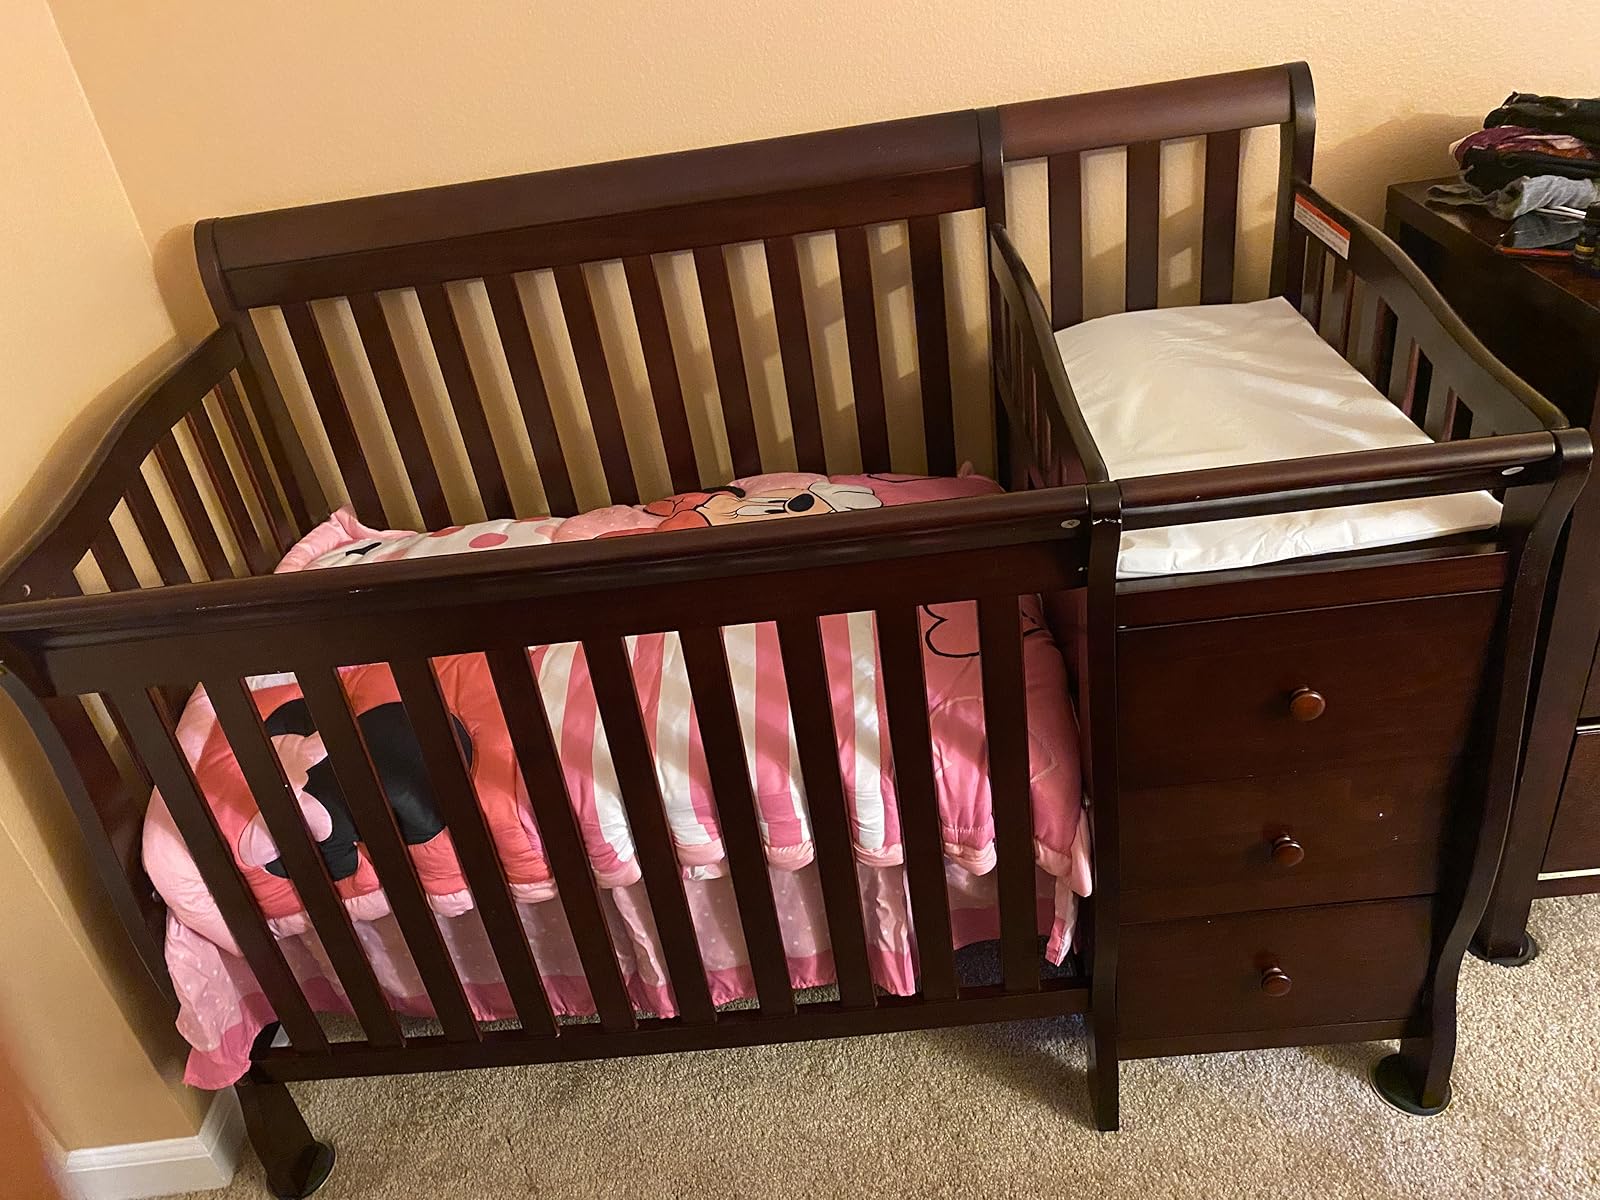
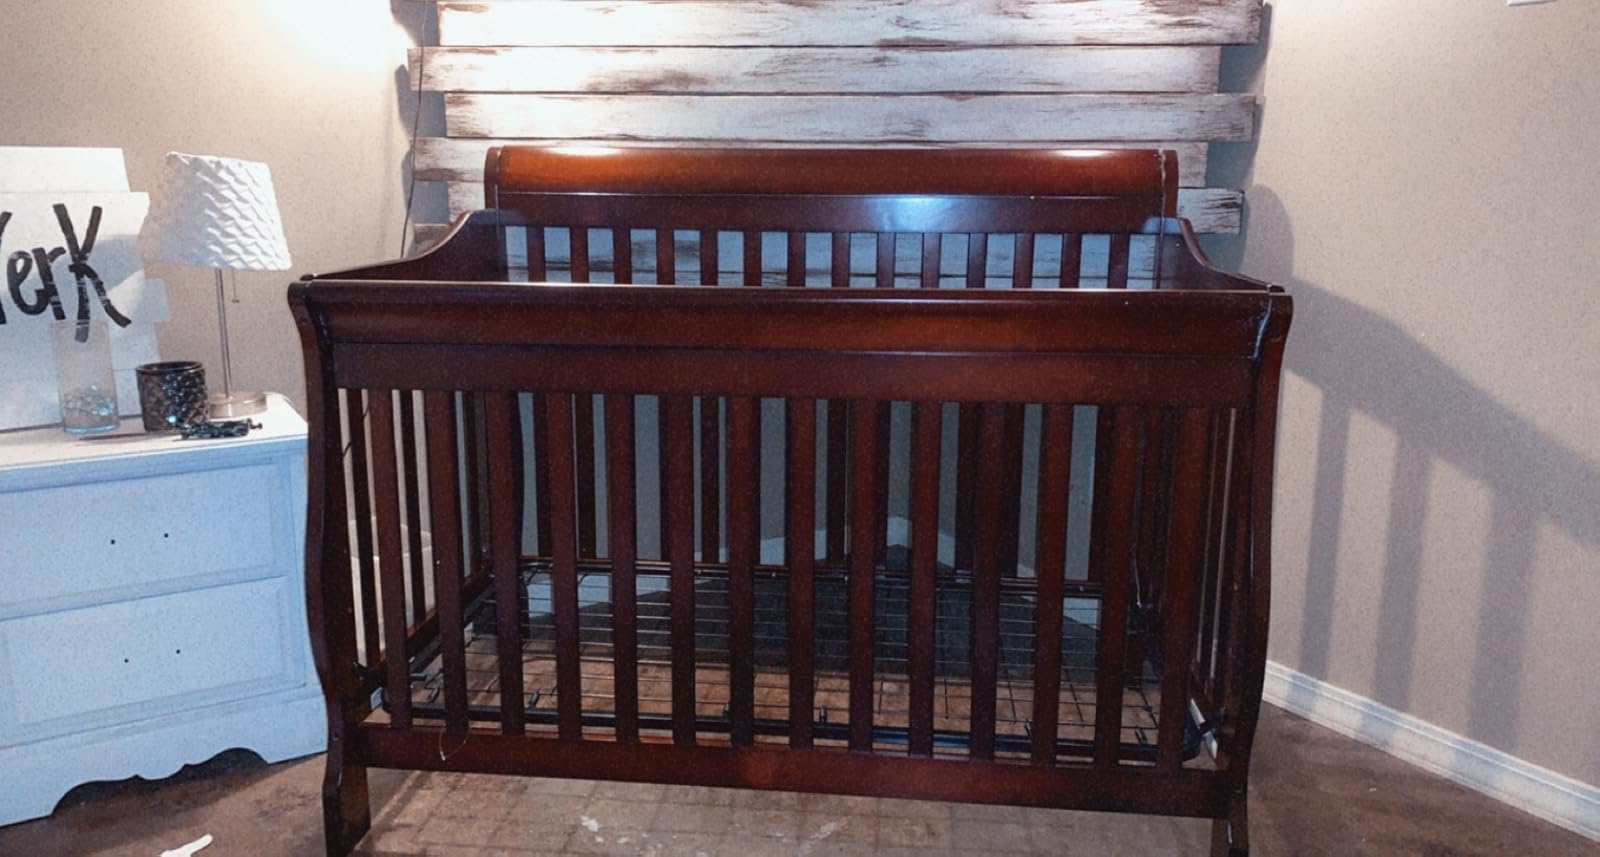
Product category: products_crib
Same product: no